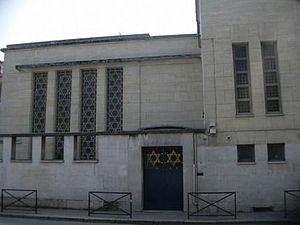
Façade de la synagogue de Rouen, 55 rue des Bons Enfants 76000 ROUEN
La synagogue de Rouen est une synagogue consistoriale de rite sépharade, située au 55 de la rue des Bons-Enfants à Rouen.